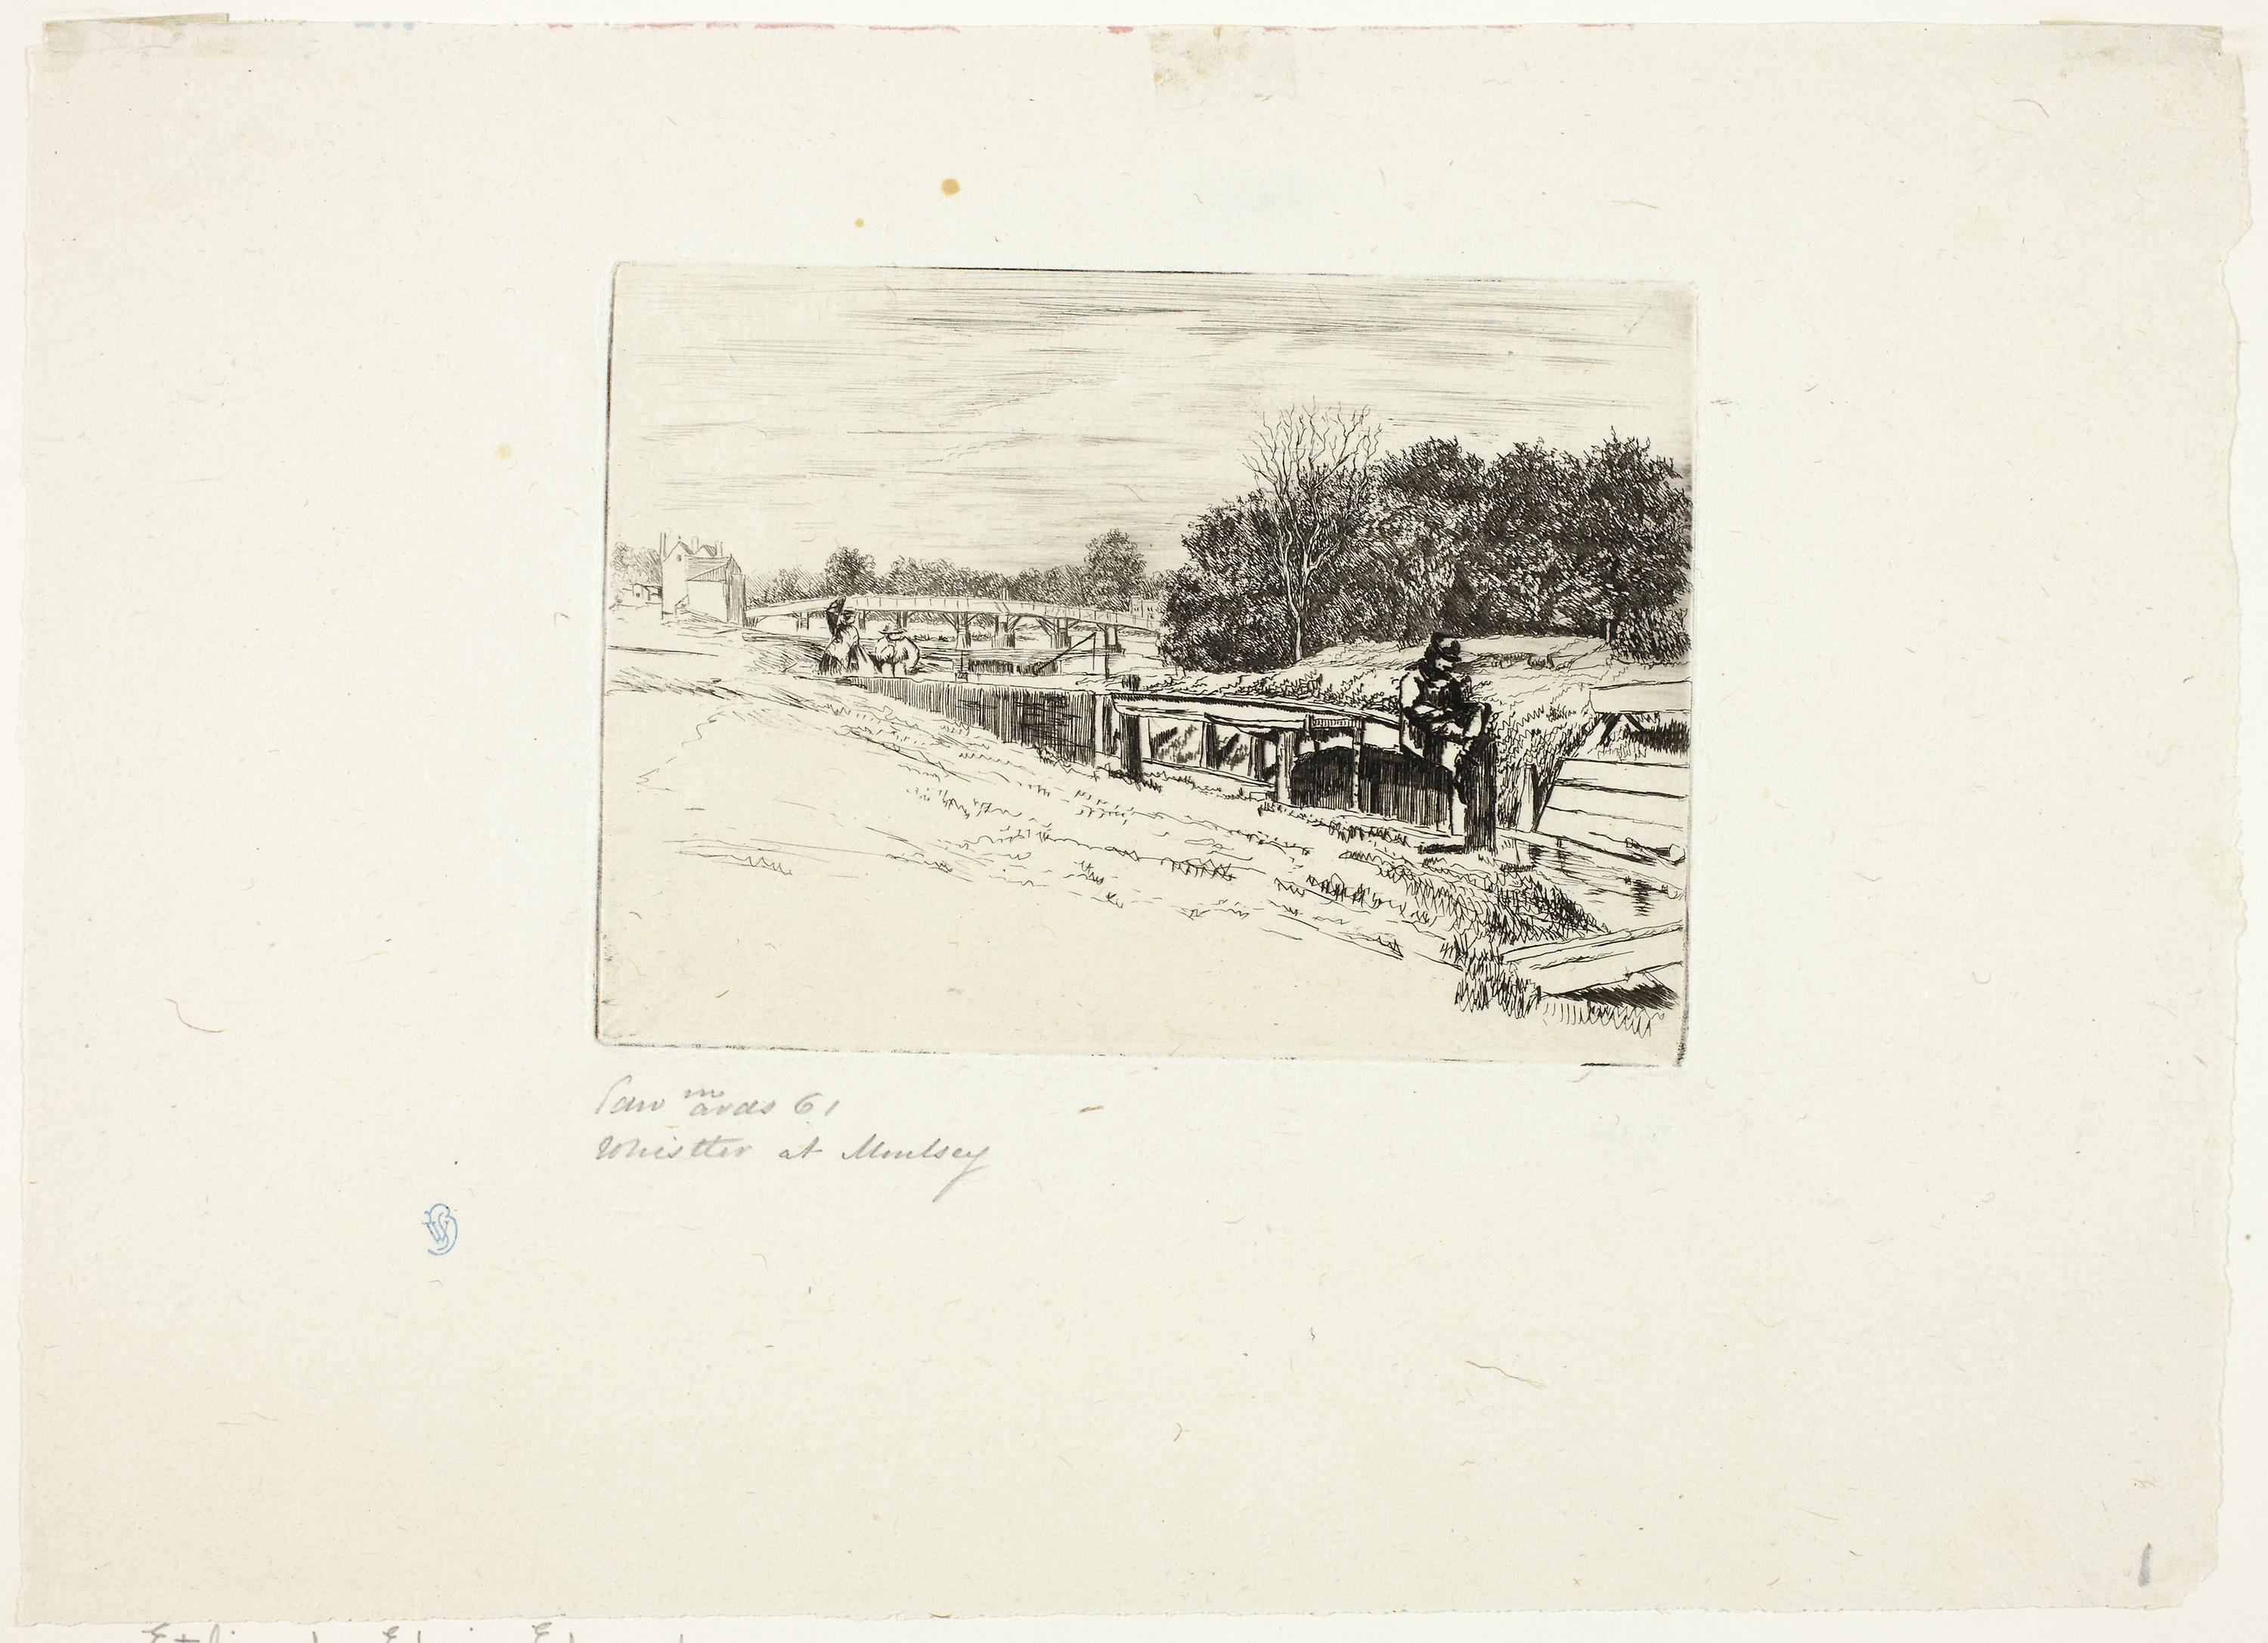
picture frame, artwork, drawing, black and white, paper product